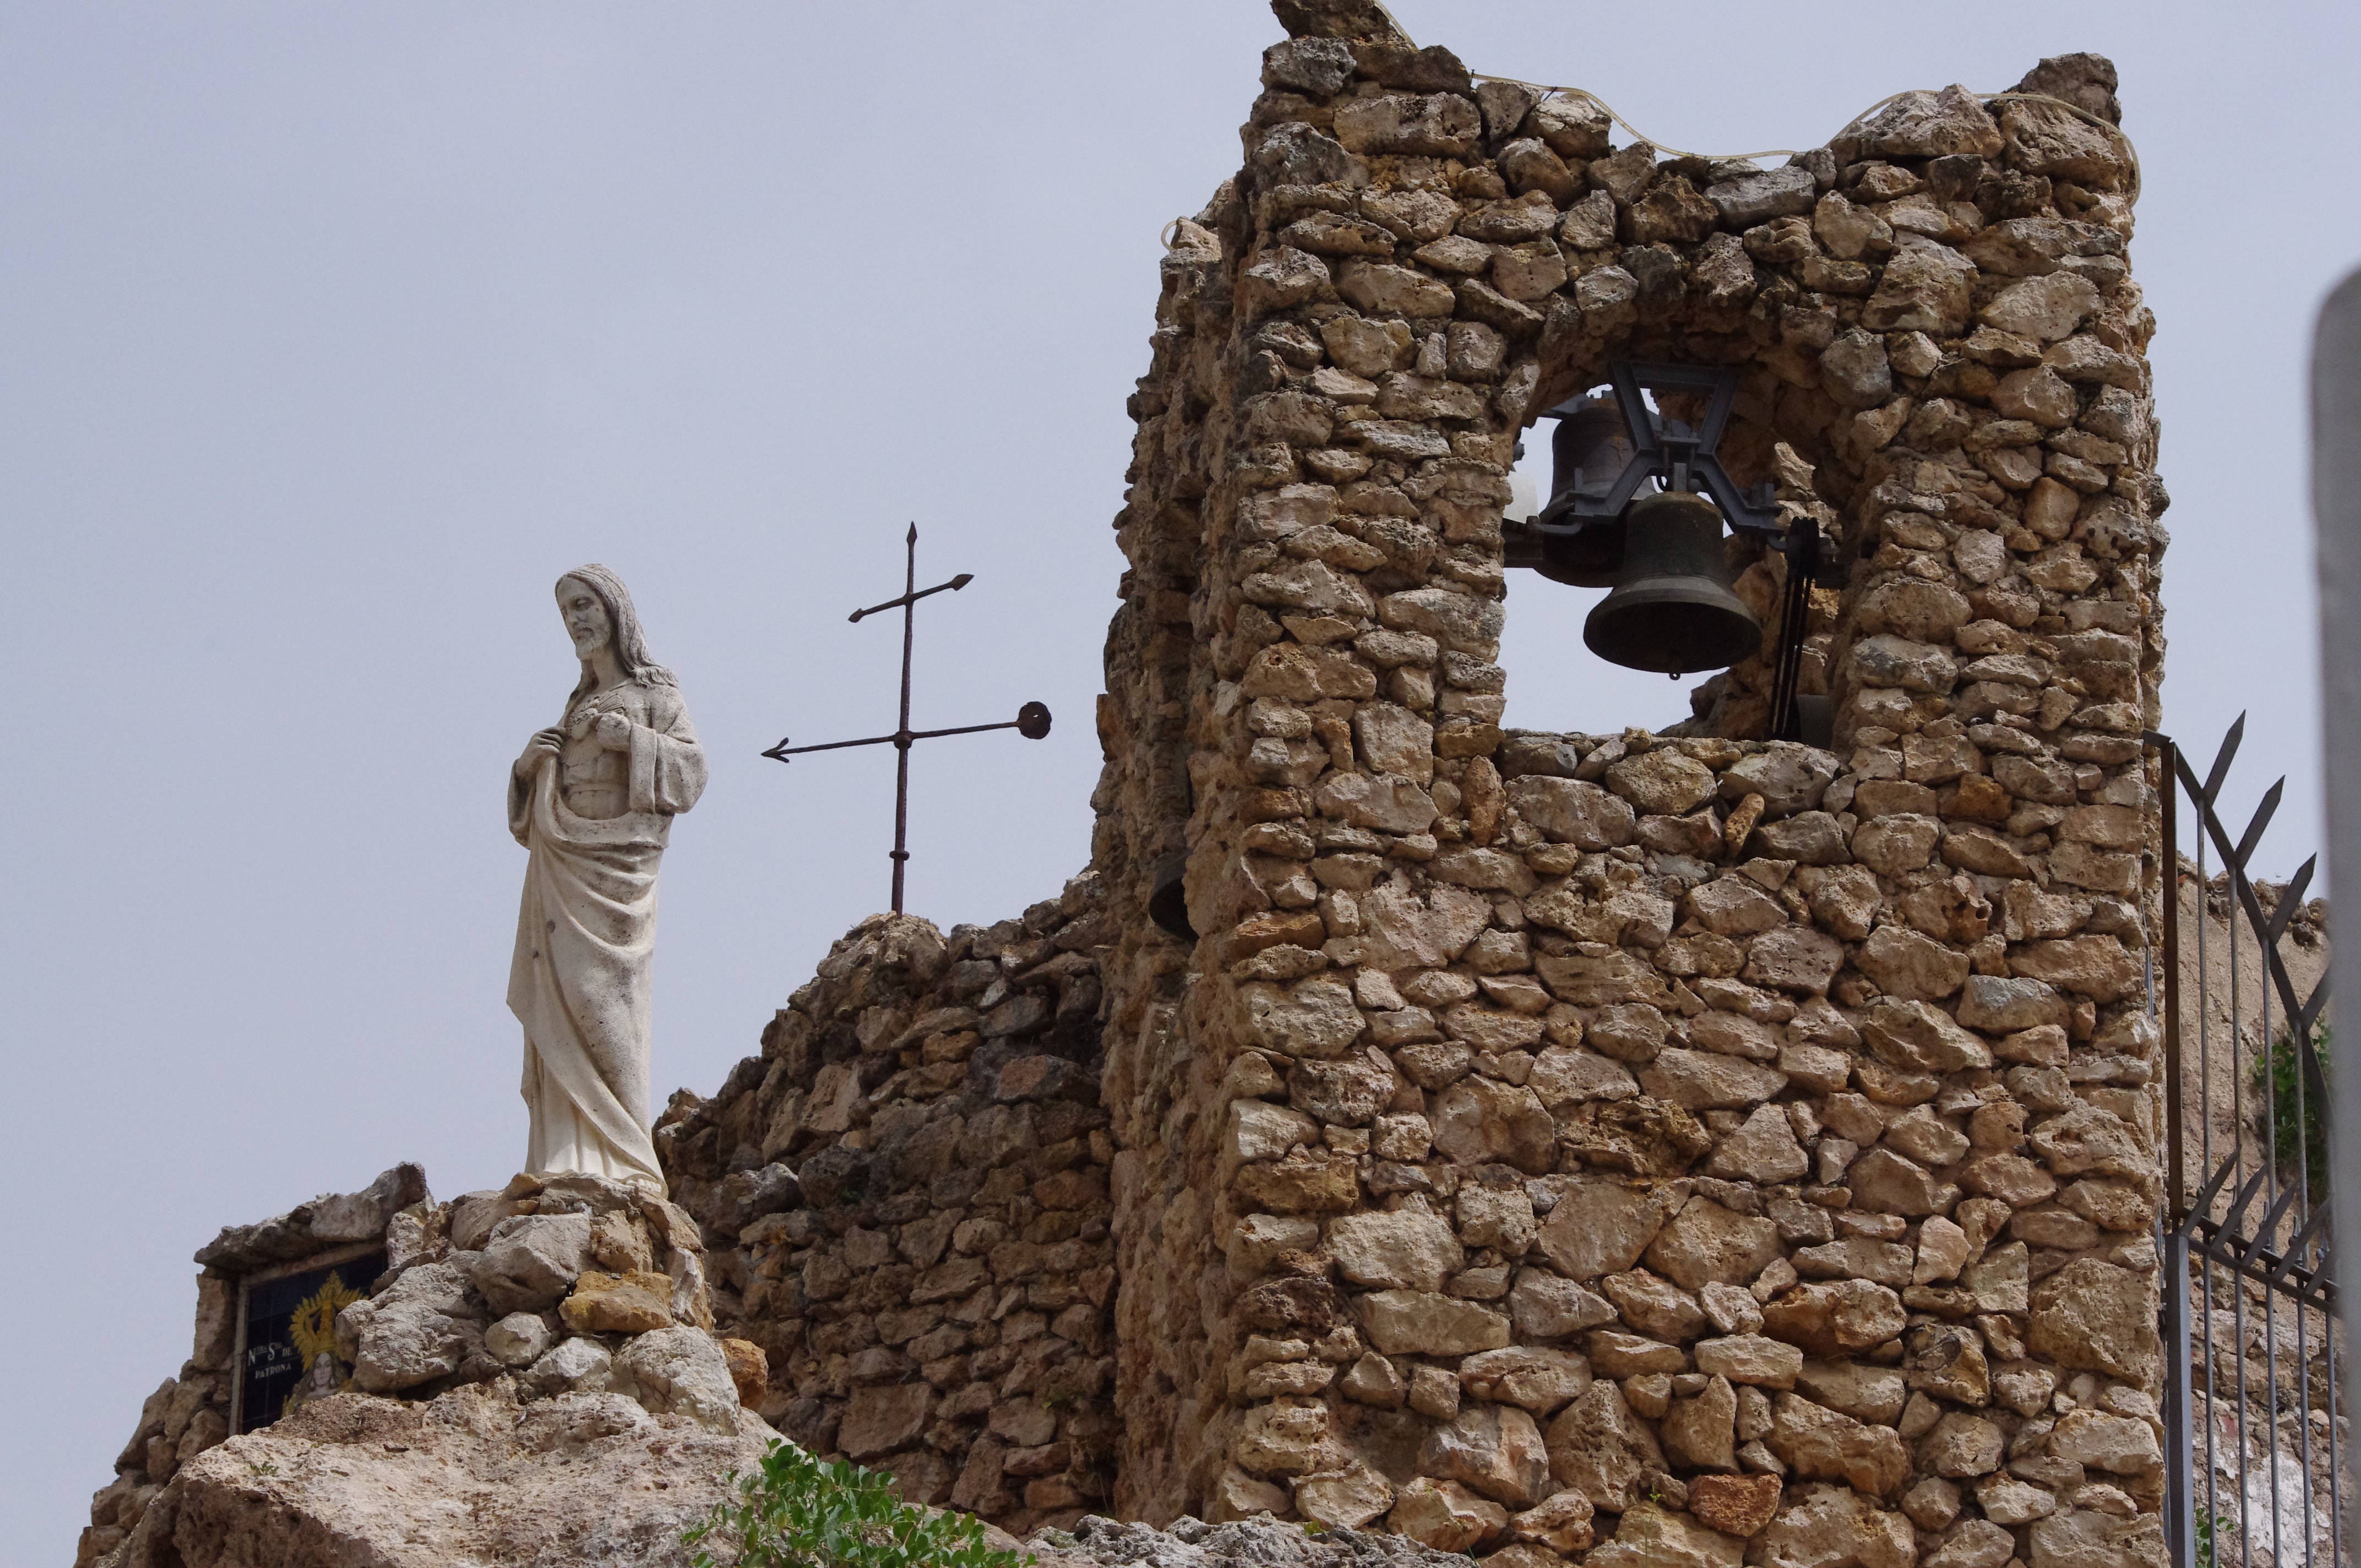
rock, architecture, building, wall, monument, arch, tower, landmark, church, sculpture, temple, ruins, monastery, bells, monolith, campaigns, ancient history